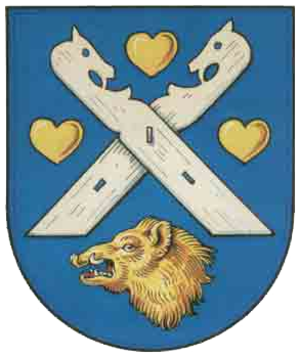
Wendisch Evern
Coat of arms of Wendisch Evern
Wendisch Evern er en kommune i den sydlige centrale del af Landkreis Lüneburg i den tyske delstat Niedersachsen, og byen er en del af Samtgemeinde Ostheide.